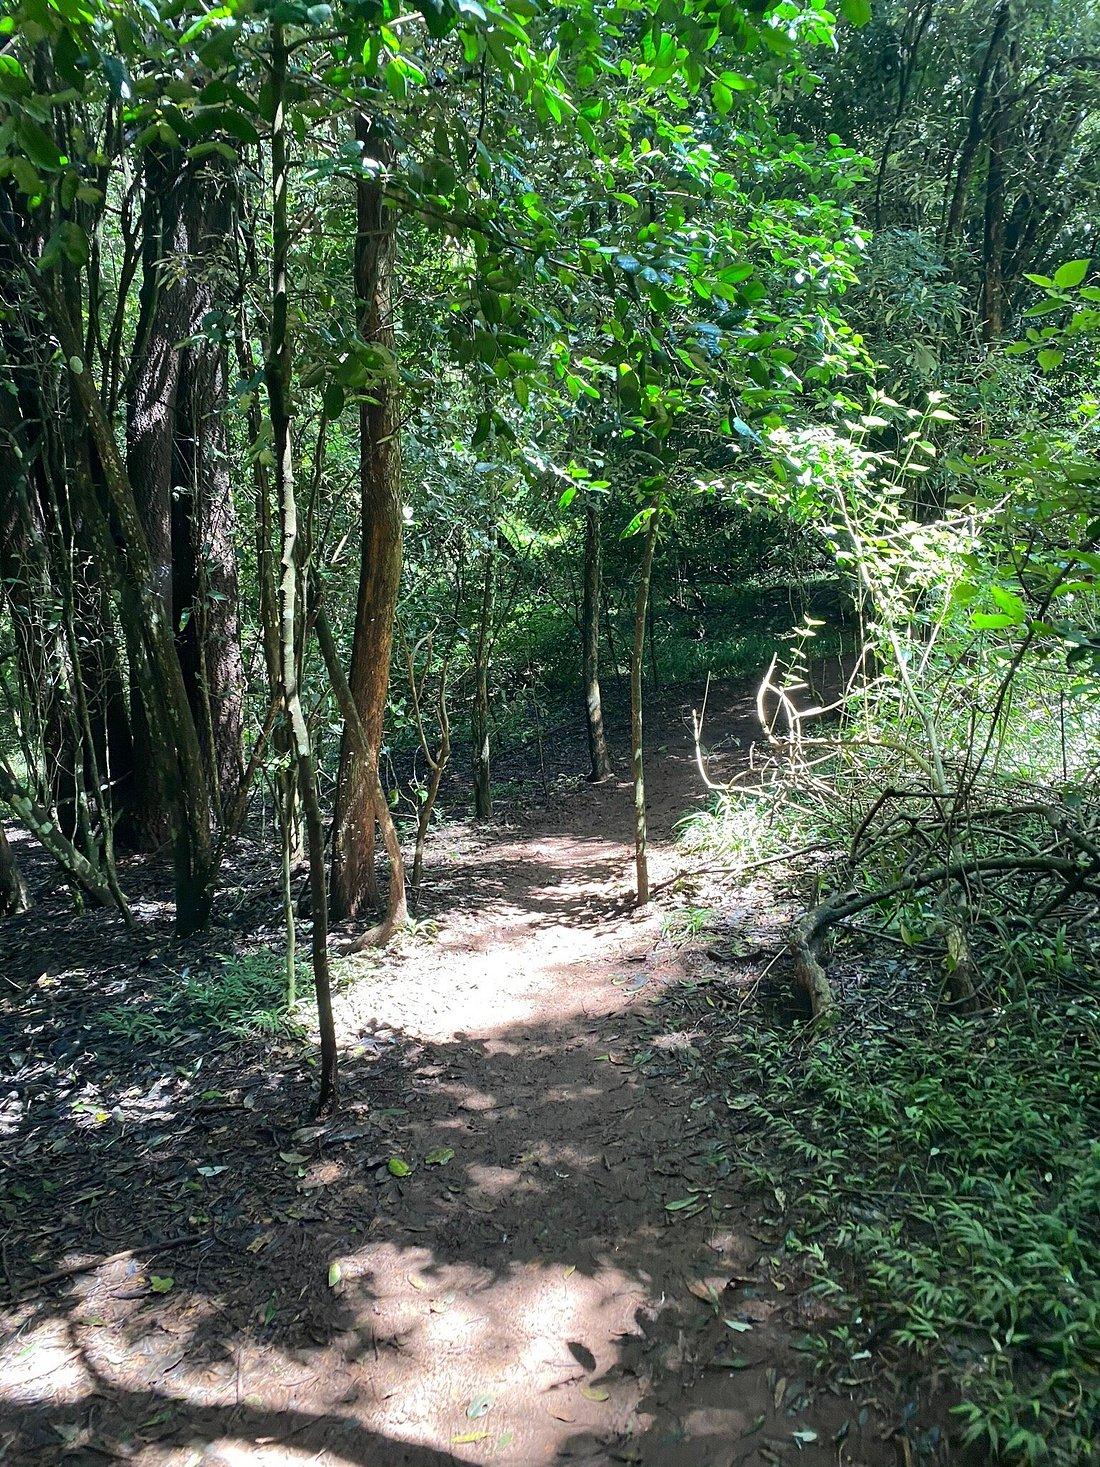
Njia ya watembea kwa miguu imepita katikati ya msitu, uliojaa uoto wa asili tofautitofauti kama vile maua, majani, miti midogomidogo; na vyote vina rangi ya kijani kuyafanya mazingira yawe na mandhari nzuri.